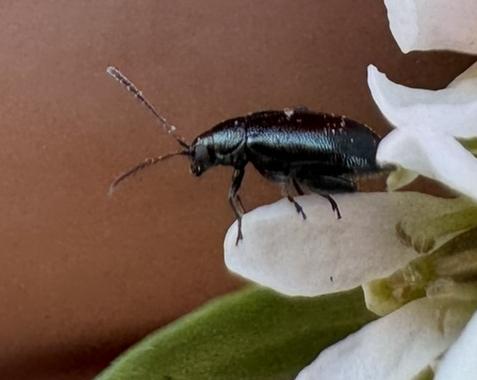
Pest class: crucifer_flea_beetle